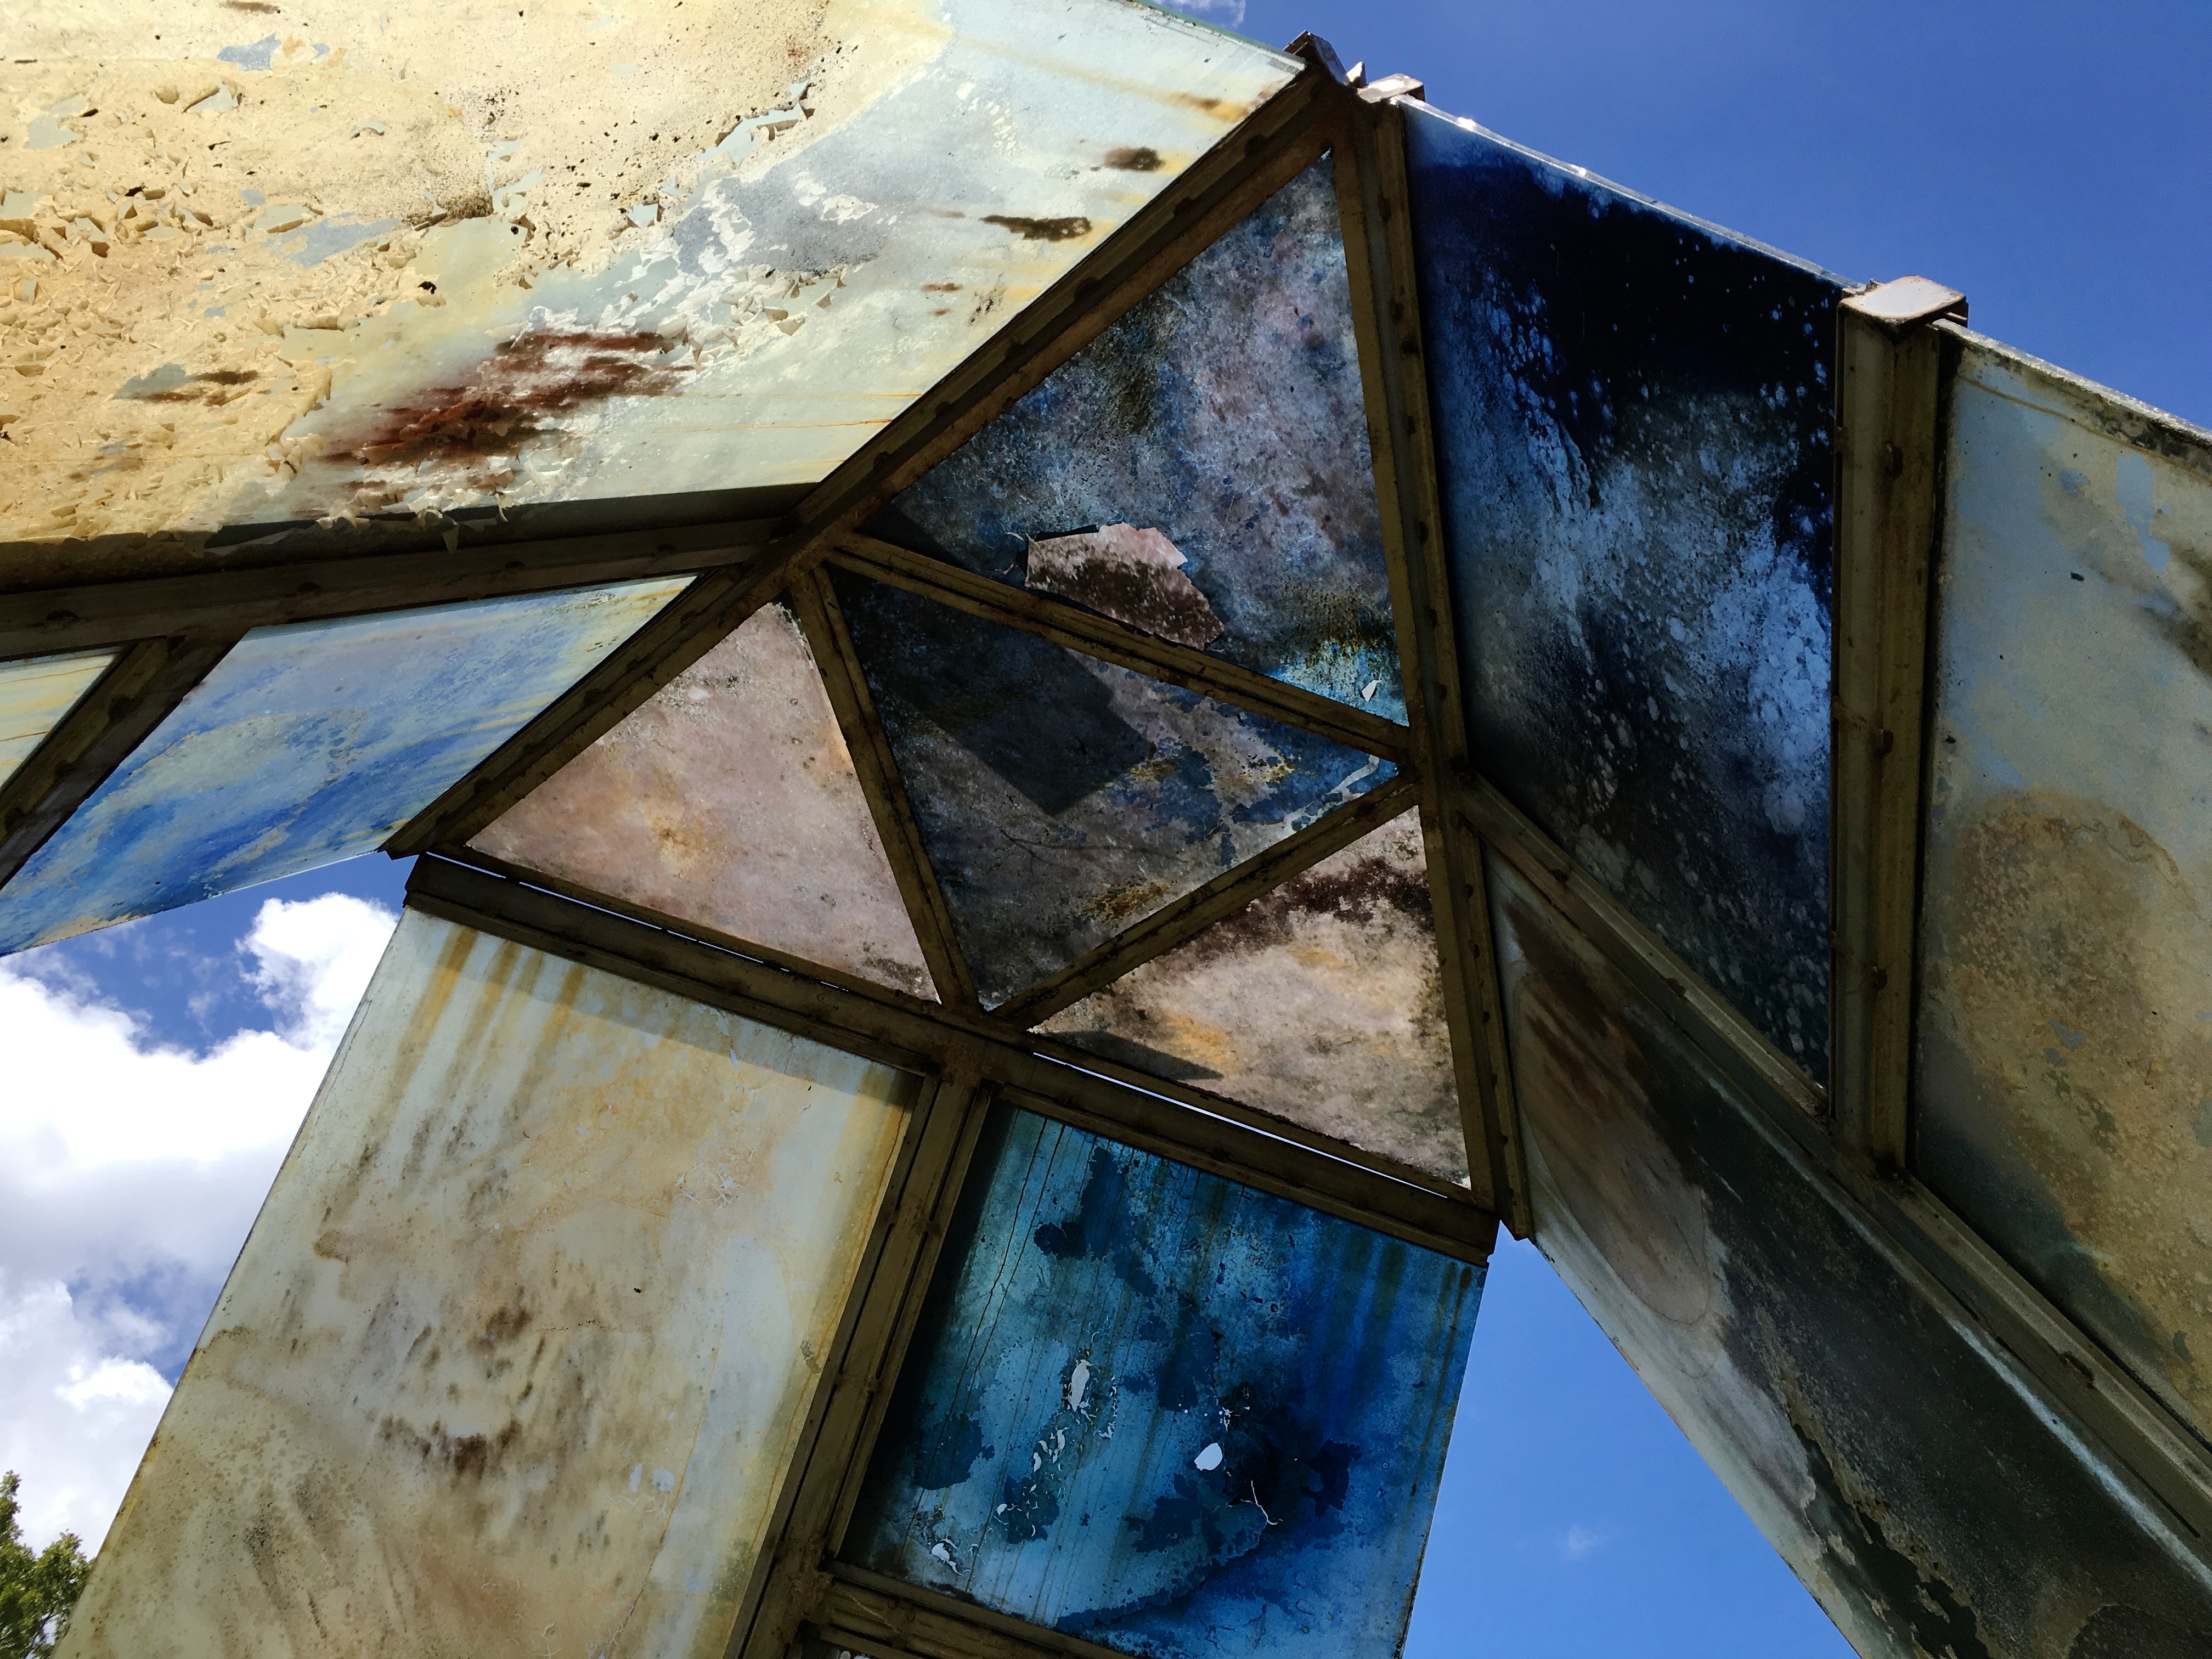
architecture, wood, house, window, glass, roof, wall, reflection, color, facade, blue, material, art, urban area